Boston Evening Traveller

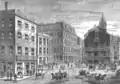
Traveller building in 1886 on State Street in Boston

The Boston Evening Traveller (1845–1967) was a newspaper published in Boston, Massachusetts. It was a daily newspaper, with weekly and semi-weekly editions under a variety of "Traveller" titles. It was absorbed by the "Boston Herald" in 1912, and ceased publication in 1967.